Sky position (RA, Dec in degrees): 131.398, 11.153
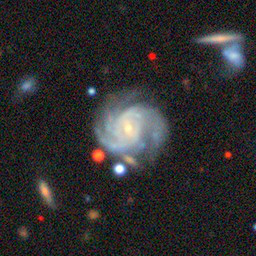
Galaxy morphology: Unbarred Tight Spiral Galaxies